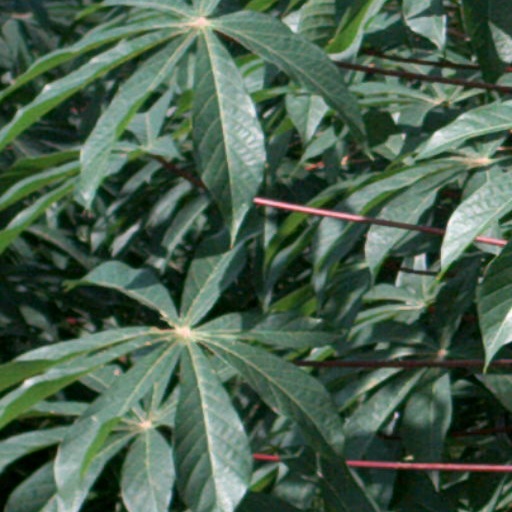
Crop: cassava